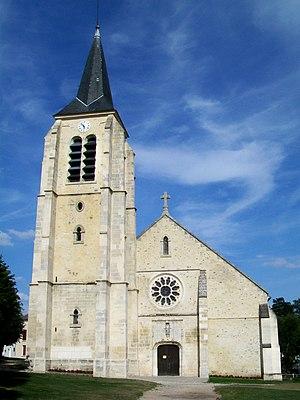
L'église Saint-Pierre-et-Saint-Paul des XVIe et XVIIe siècles
Vémars est une commune du Val-d'Oise située en Plaine de France, à environ 30 km au nord-est de Paris et à 6 km de l'aéroport de Paris-Charles-de-Gaulle.